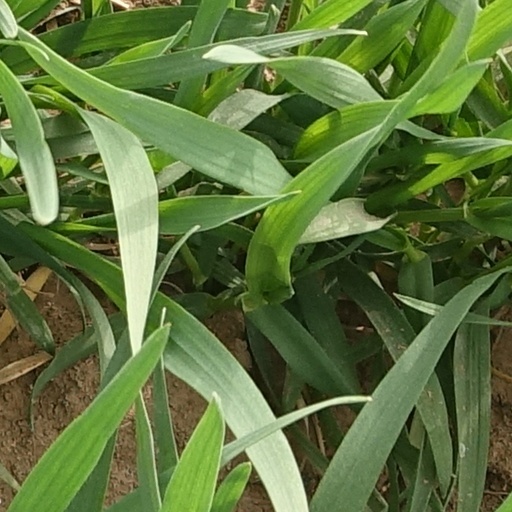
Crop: wheat